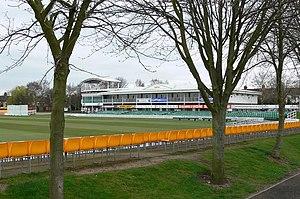
La Coupe du monde de cricket féminin de 2017 est la onzième édition de cette compétition internationale de cricket féminin. Elle se tient du 24 juin au 23 juillet 2017 en Angleterre. Huit équipes s'affrontent dans ce tournoi.